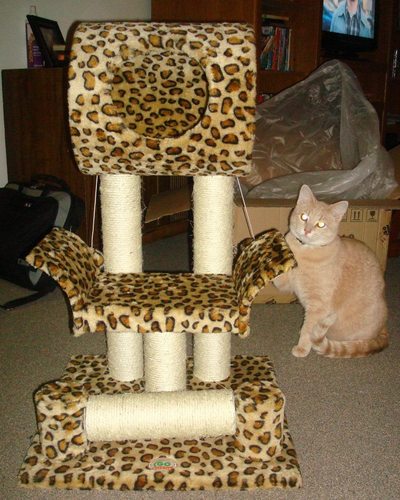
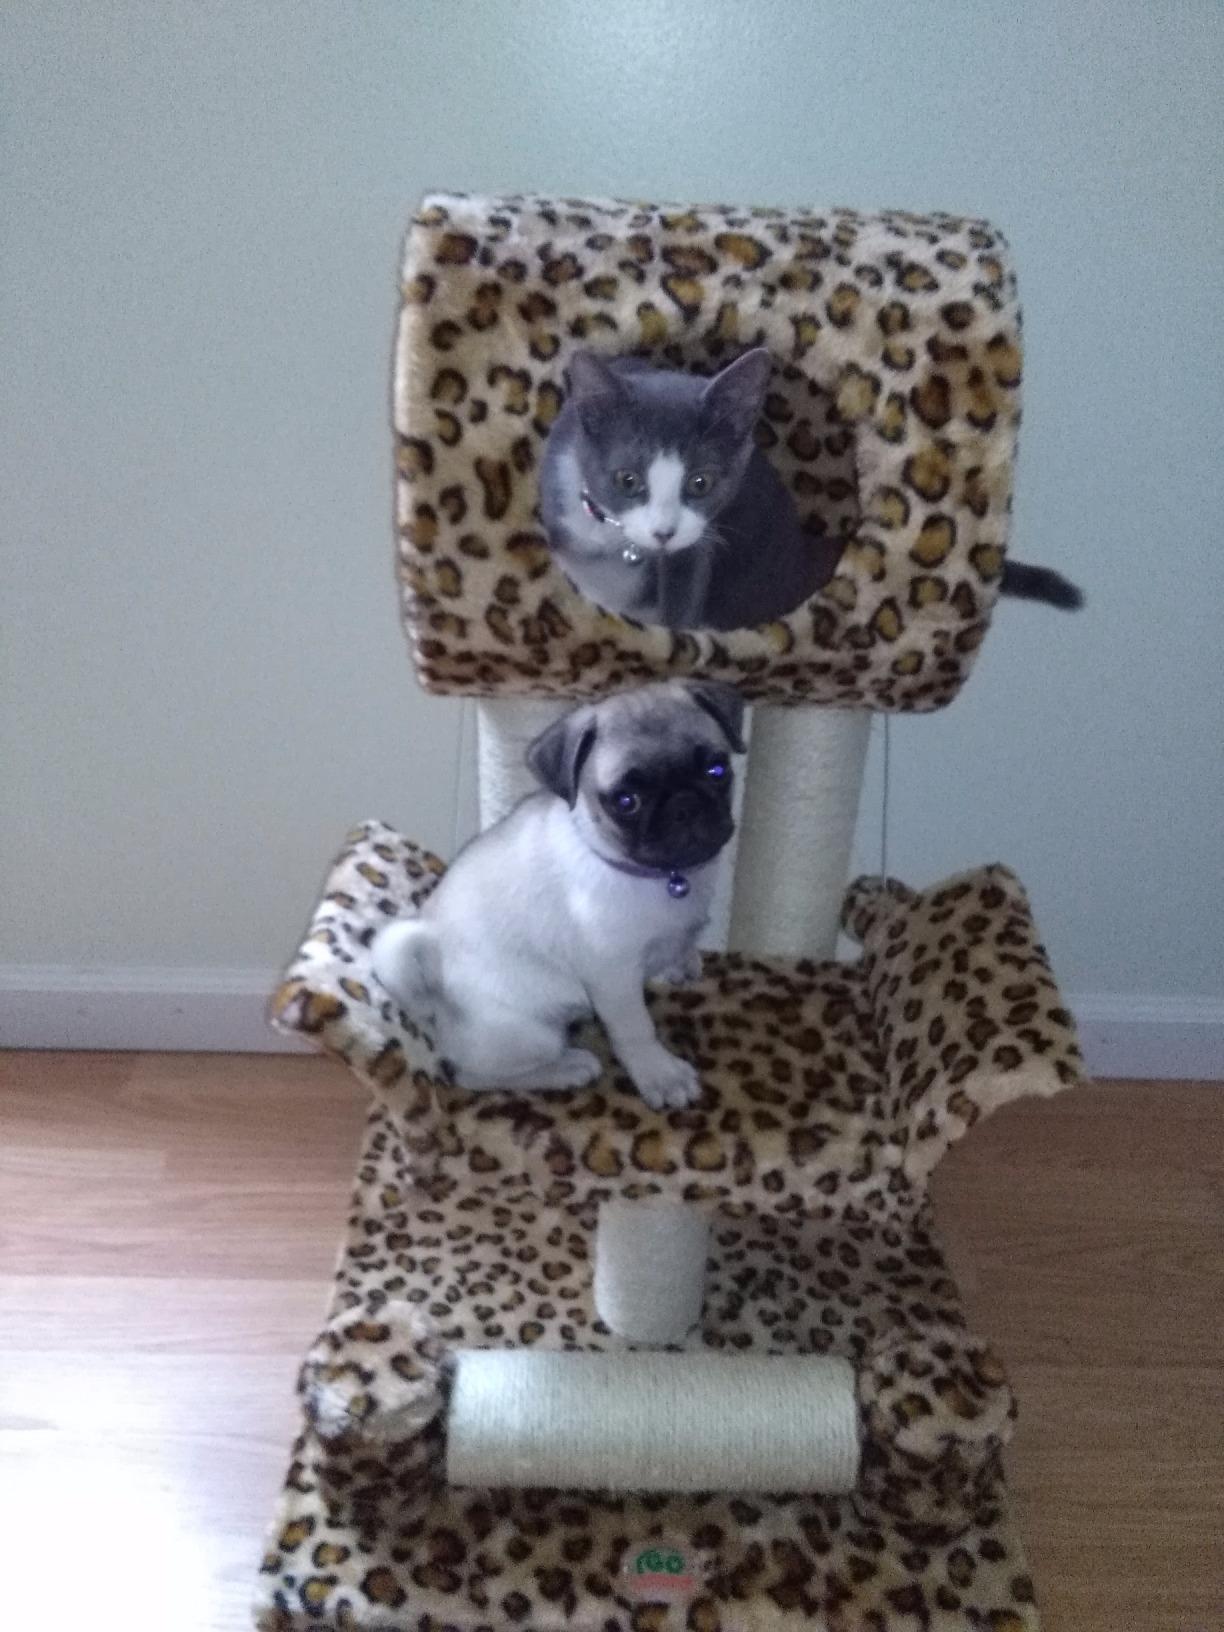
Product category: items_cat tree
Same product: yes